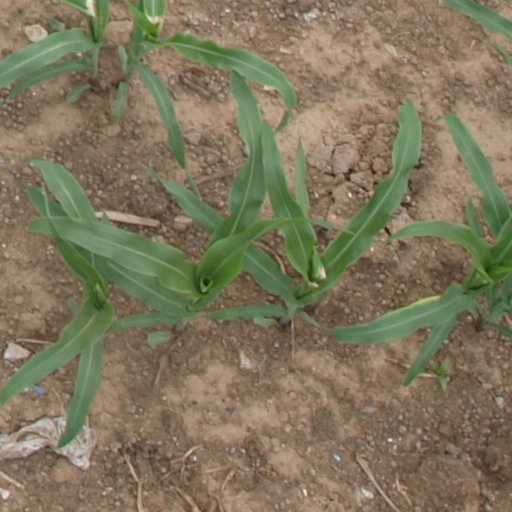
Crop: maize; corn